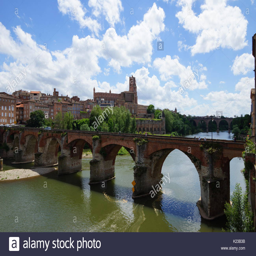
images of the old bridge